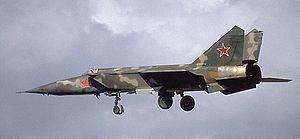
Le Mikoyan-Gourevitch MiG-25 est un avion d'interception et de reconnaissance soviétique, connu sous le nom de code OTAN « Foxbat ». Avec le MiG-31, il est le seul avion de combat capable d'atteindre une vitesse de Mach 3 à avoir été mis en service dans le monde.
Viktor Ivanovitch Belenko, né le 15 février 1947 à Naltchik, est un ingénieur aéronautique et un conférencier américain, d'origine soviétique. Il est connu comme un transfuge soviétique, qui passa à l'Ouest aux commandes de son MiG-25 en 1976.